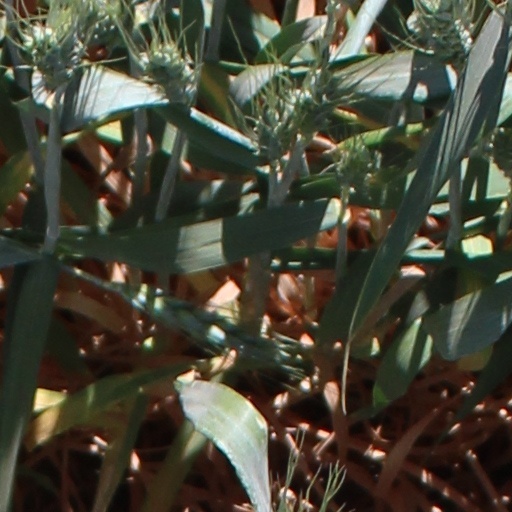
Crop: wheat